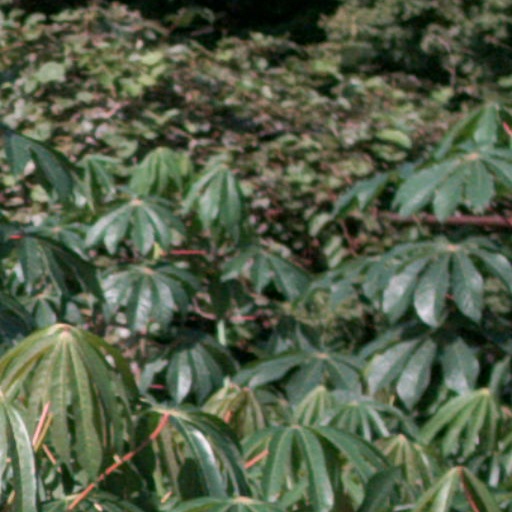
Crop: cassava